UNESCO Headquarters

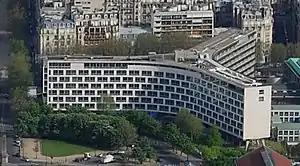
The main UNESCO building as viewed from the Eiffel Tower

UNESCO Headquarters, or Maison de l'UNESCO, is a building inaugurated on 3 November 1958 at number 7 Place de Fontenoy in Paris, France, to serve as the headquarters for the United Nations Educational, Scientific and Cultural Organization (UNESCO). It is a building that can be visited freely.